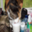
Label: cat